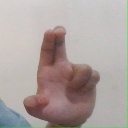
अक्षर: आ